Edward Mortimer Archibald

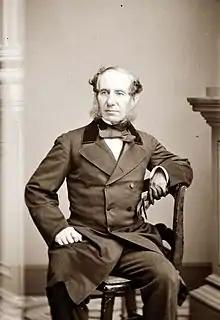
1863 photograph of Sir Edward M. Archibald by Mathew Brady

Sir Edward Mortimer Archibald, (10 May 1810 – 8 February 1884) was a British diplomat, a lawyer and an office holder active during the transition to responsible government in the colony of Newfoundland.